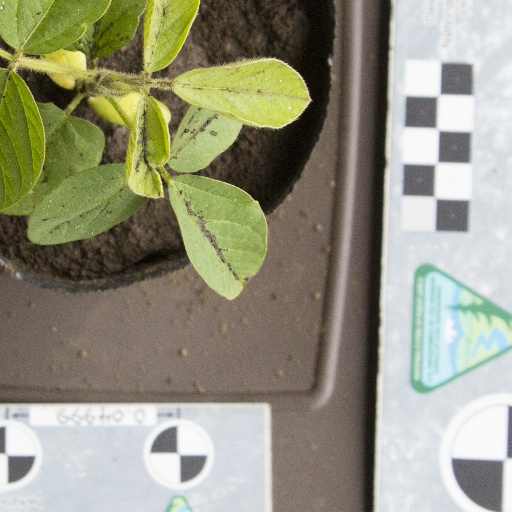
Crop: soybean